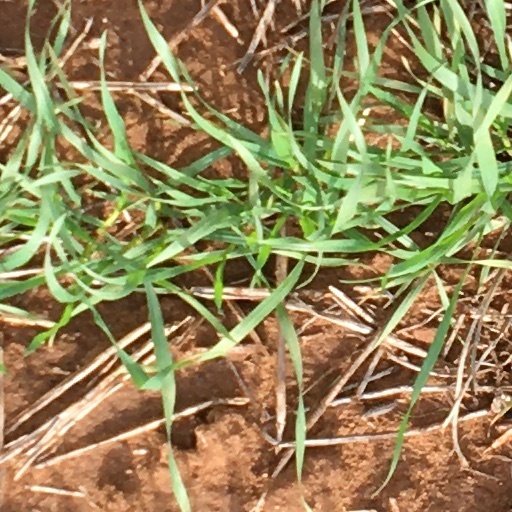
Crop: wheat